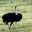
Label: bird